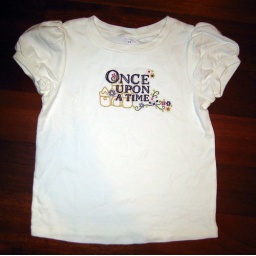
gymboree once upon a time white girls shirt